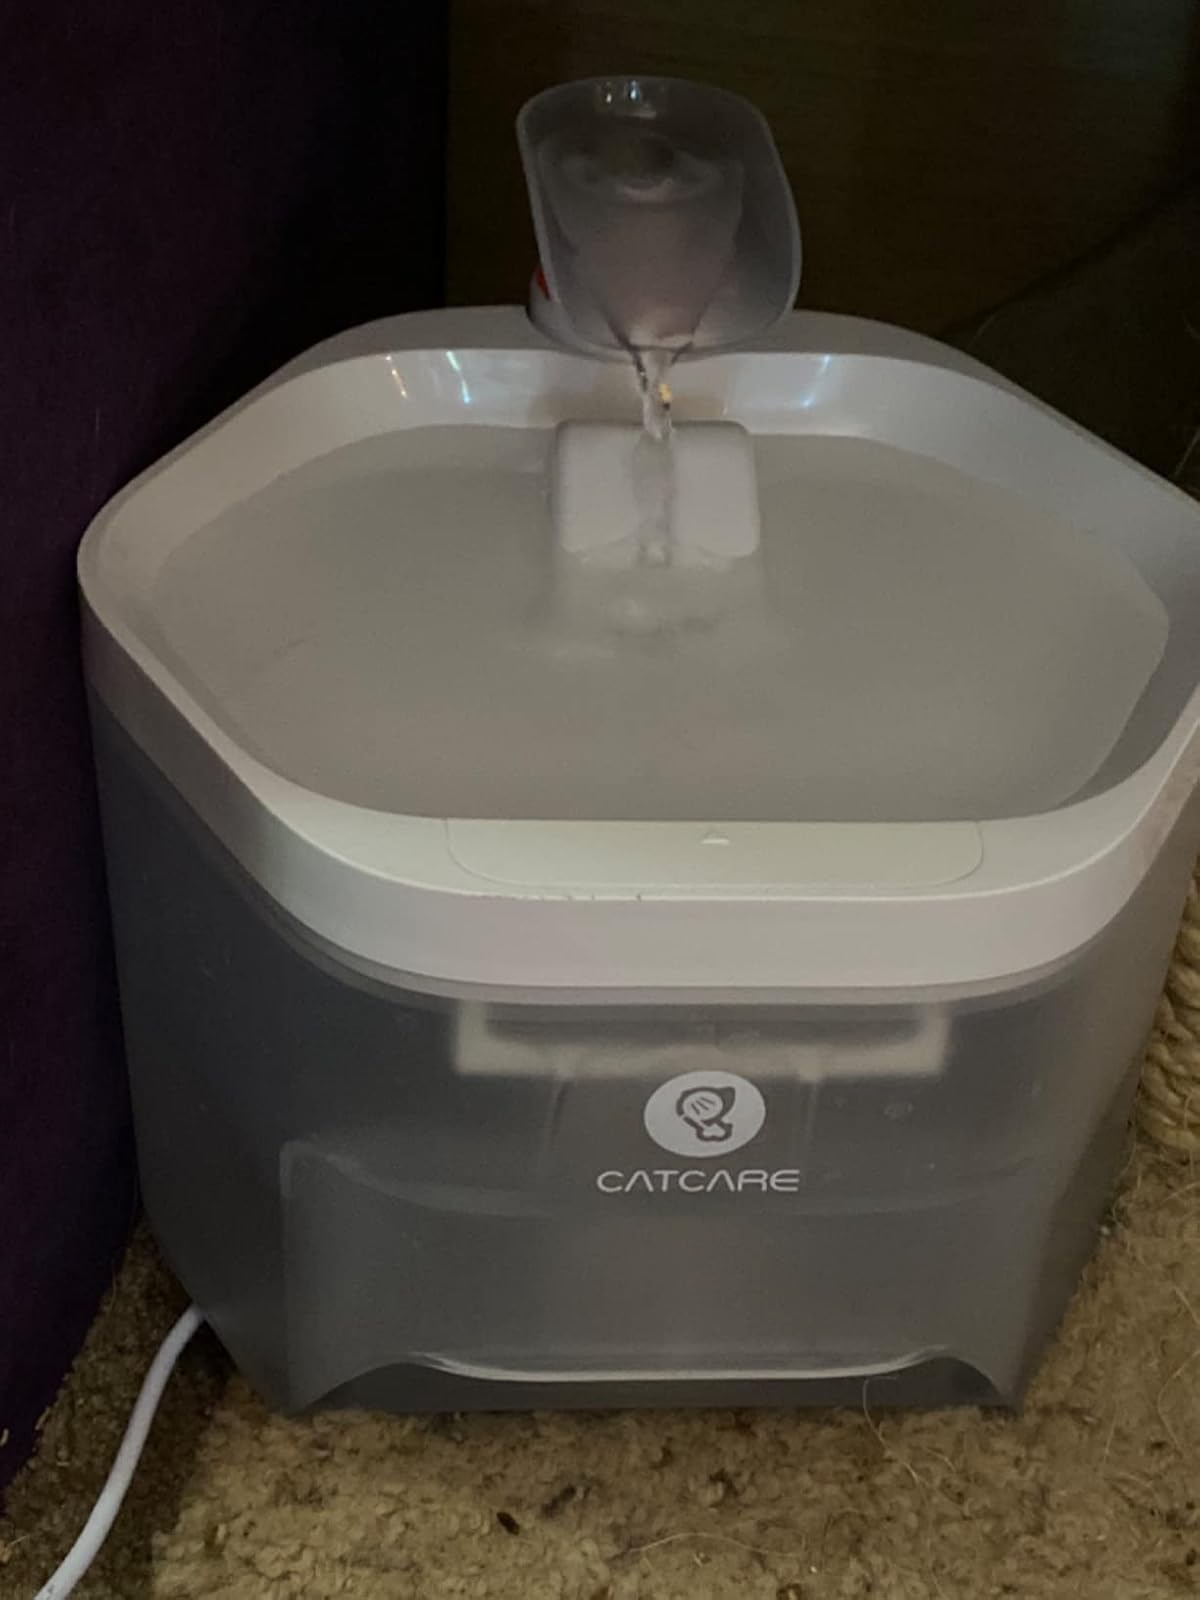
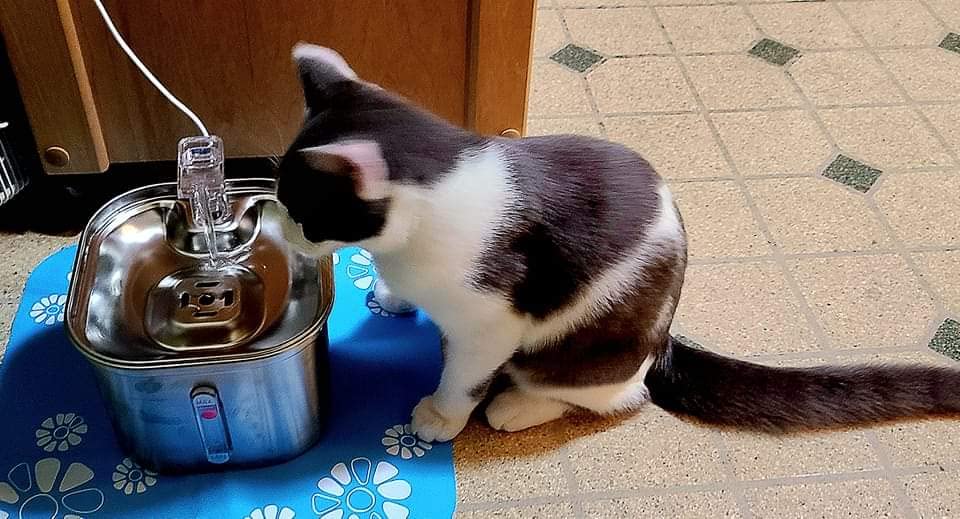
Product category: items_bowl
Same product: no